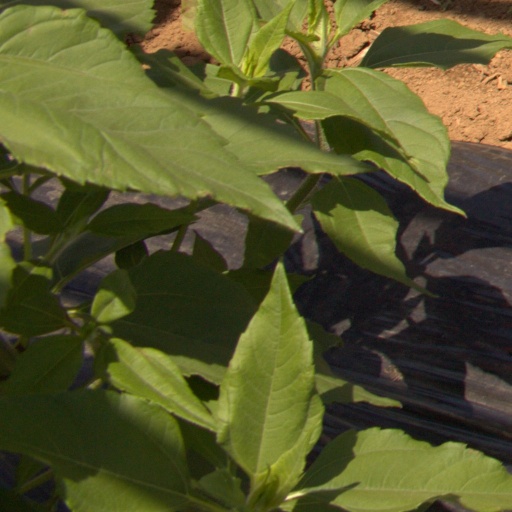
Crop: Jerusalem artichoke